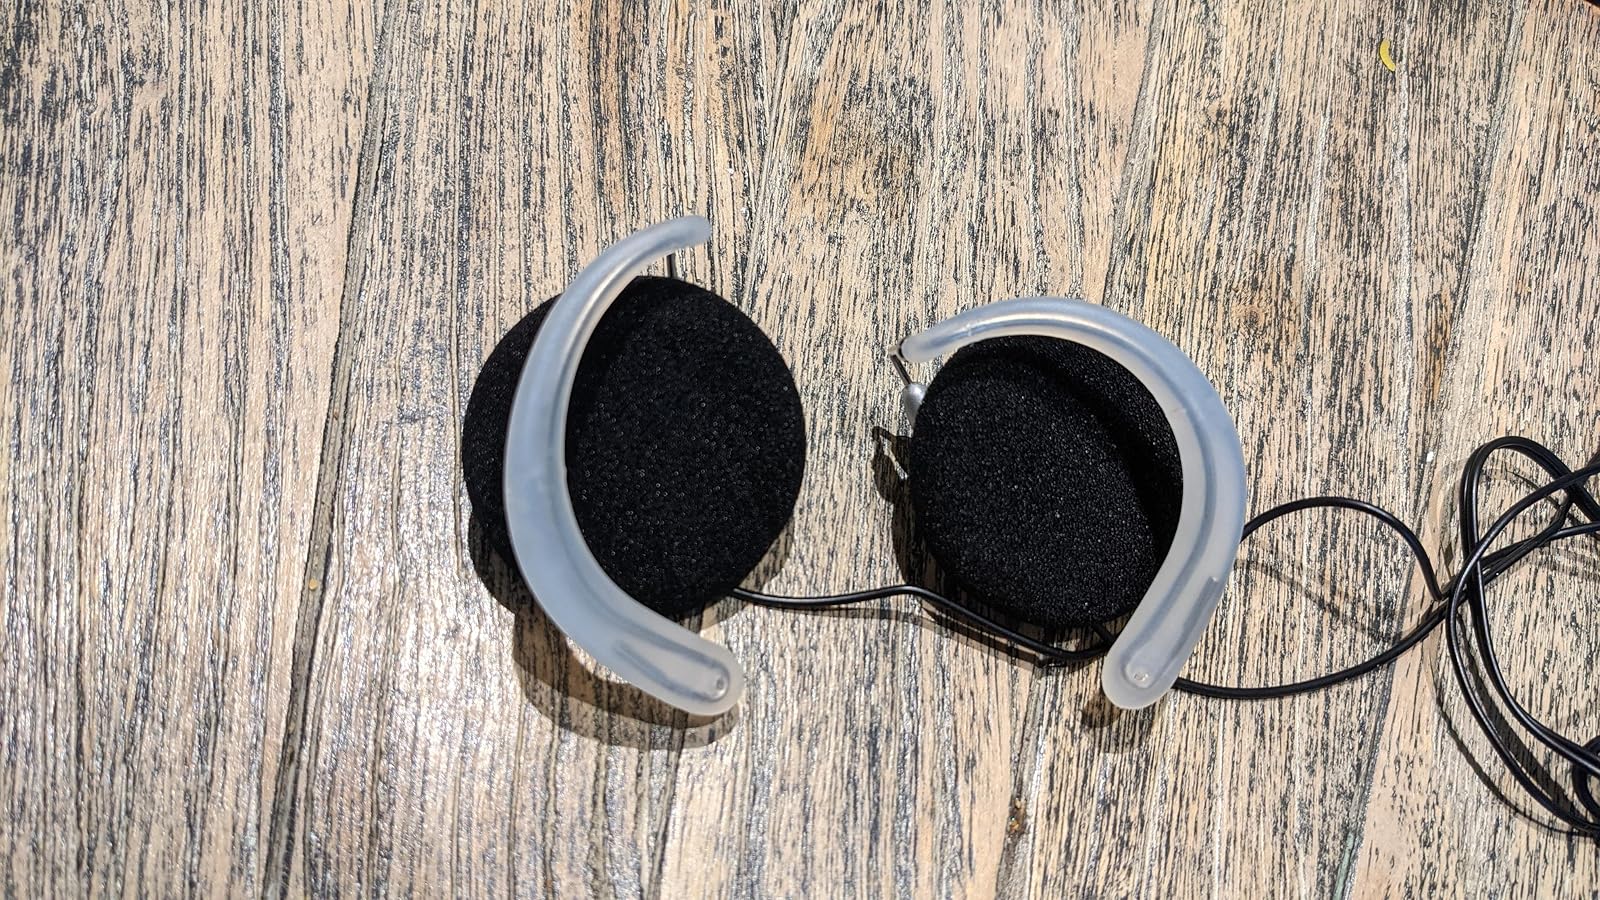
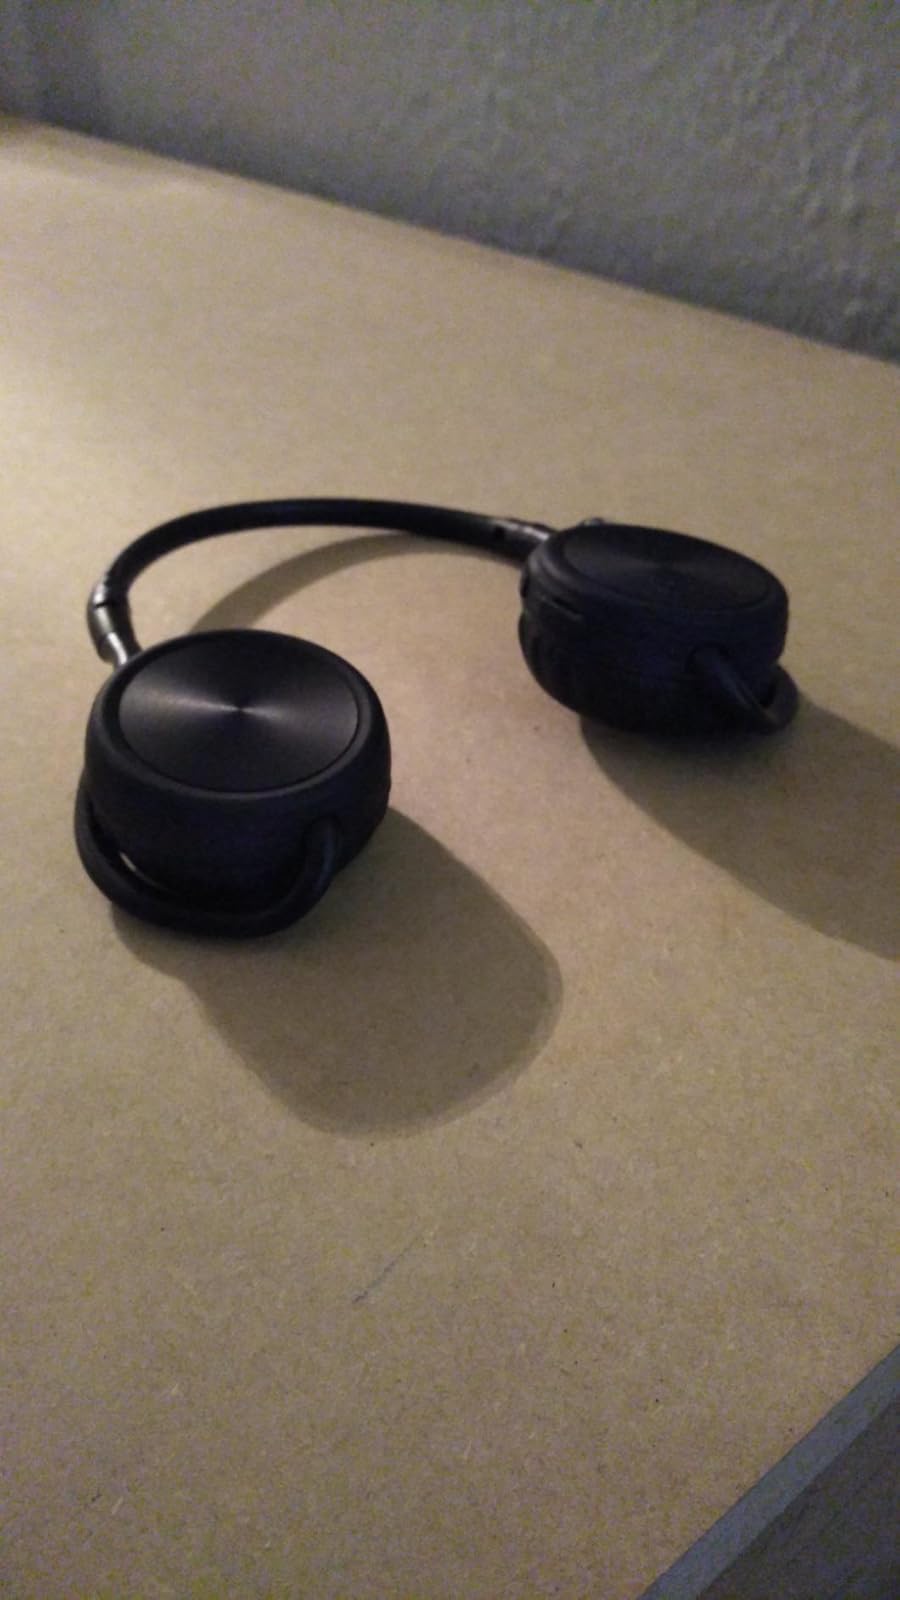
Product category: headphones
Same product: no